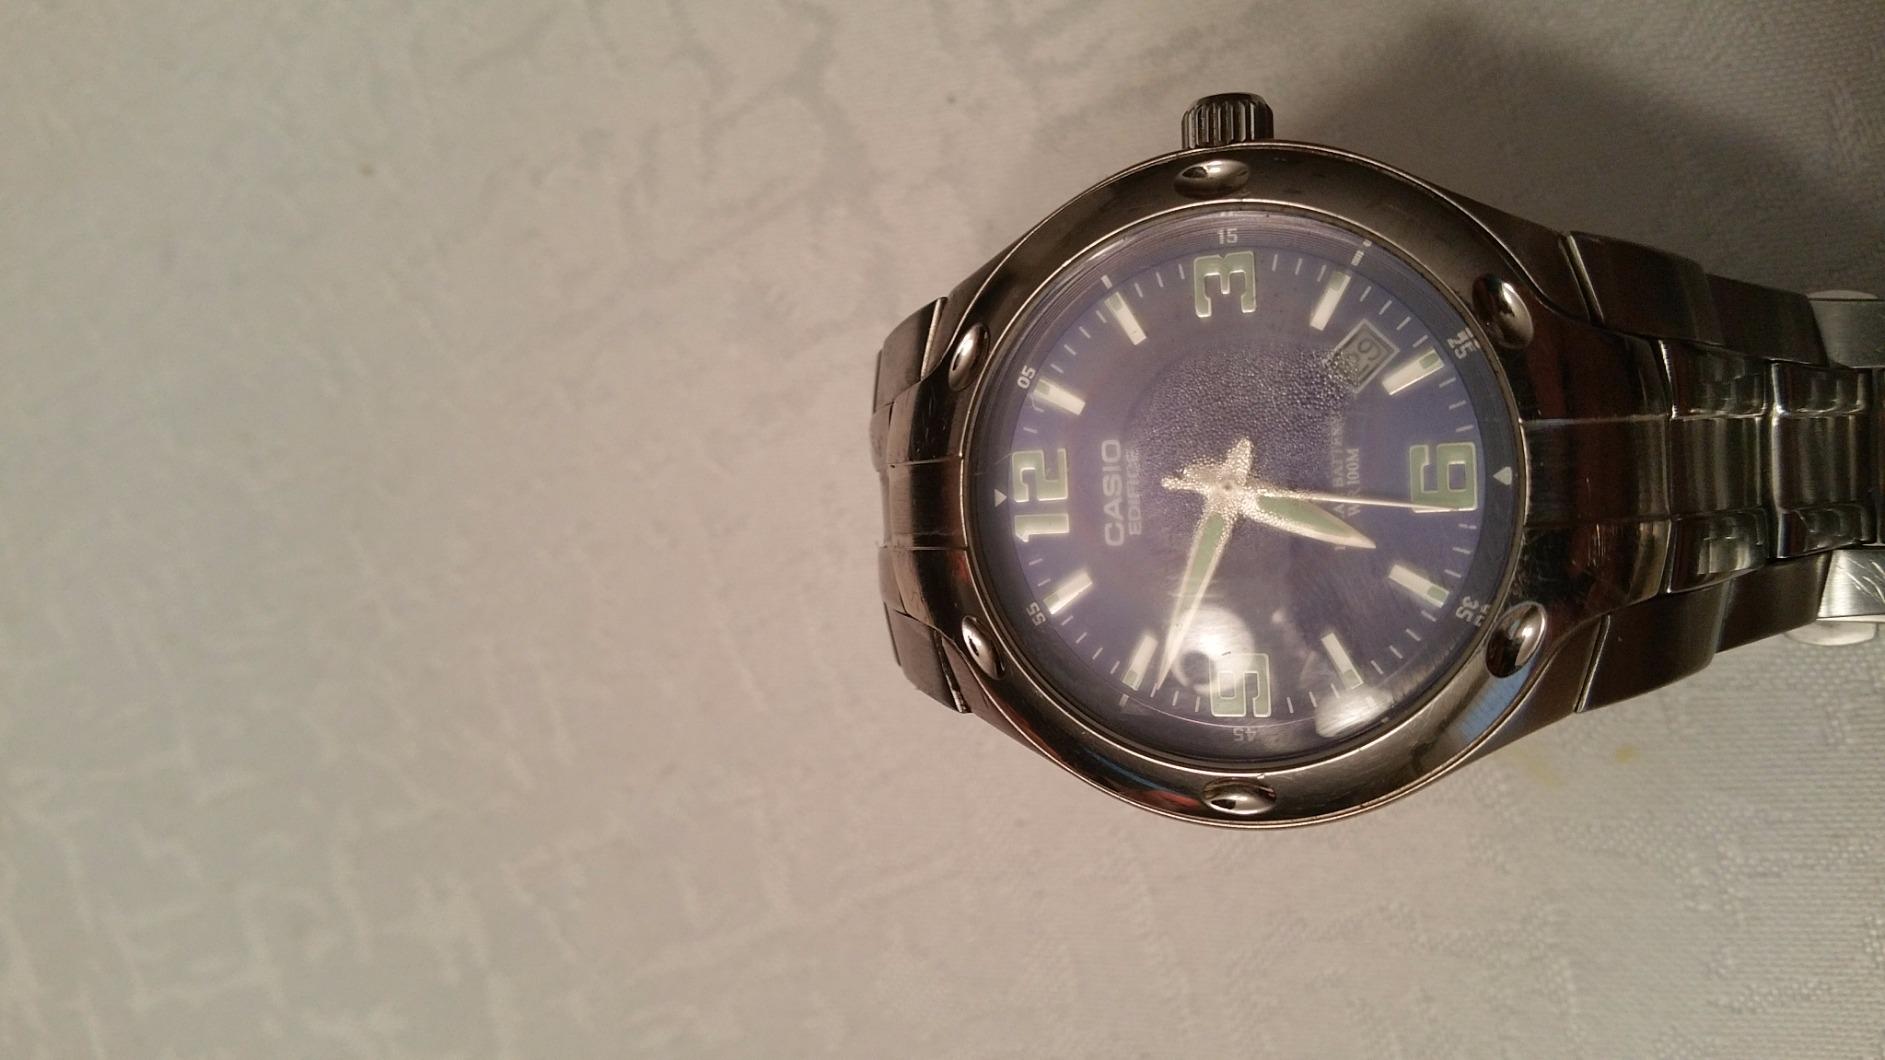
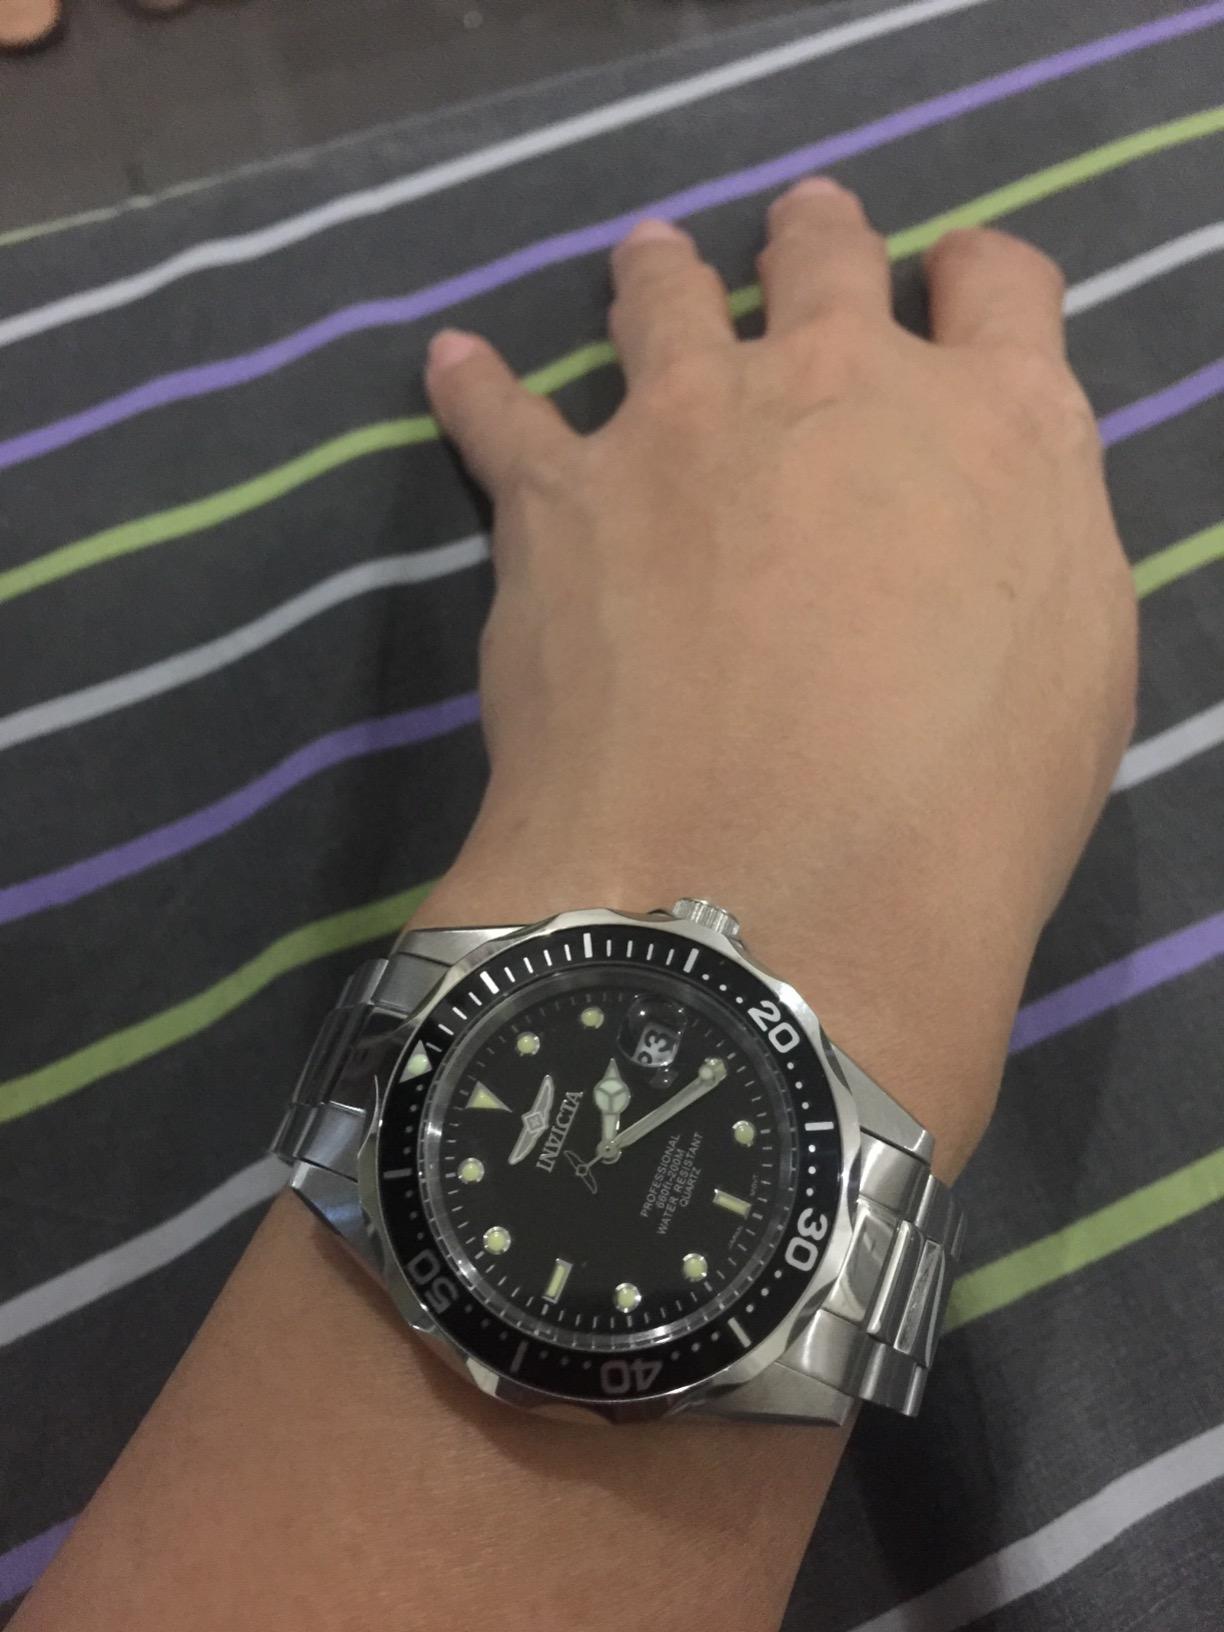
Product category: accessories_watch
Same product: no